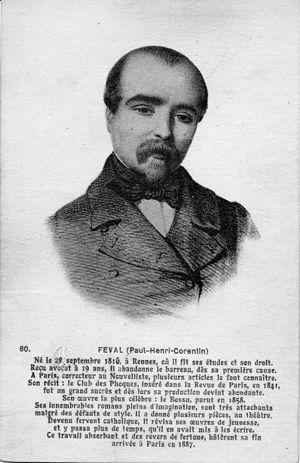
Paul Féval (1816-1887), écrivain. Carte postale François Château, conservée aux Archives de Rennes, 100 Fi 430
Paul Féval est un écrivain français, né le 29 septembre 1816 à Rennes, et mort le 7 mars 1887 à Paris 7ᵉ.